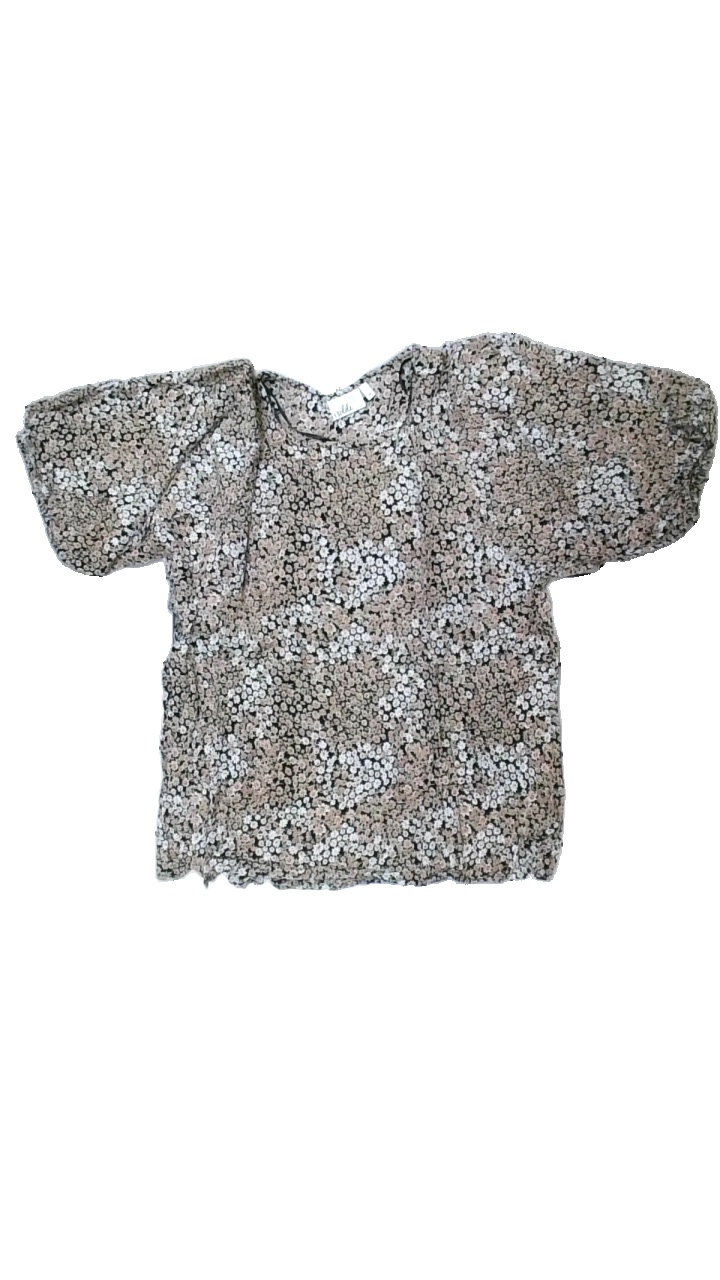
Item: T-shirt (Ladies)
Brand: Isolde
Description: t-shirt med blomtryck
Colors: Brown, Black, Beige, Green
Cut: C-collar
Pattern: Floral print
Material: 100% viskos
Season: All
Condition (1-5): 5
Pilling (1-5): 5
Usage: Reuse
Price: <50